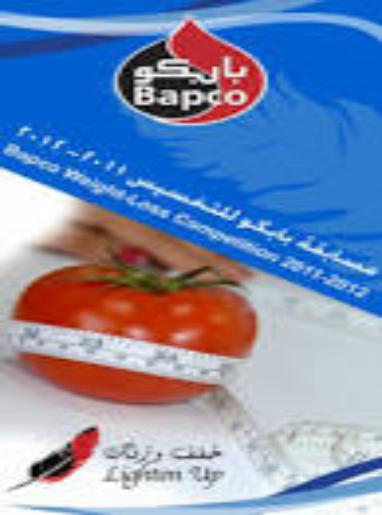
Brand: Bapco
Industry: Others